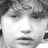
Emotion: sad